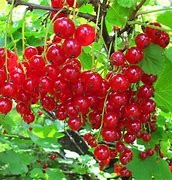
Label: redcurrant